Christianity in Cornwall

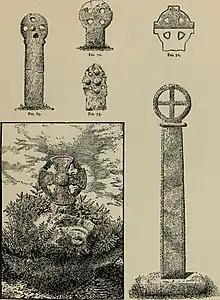
Some Celtic crosses in Cornwall

Other significant trends during the 20th century were the spread of Anglo-Catholicism in Church of England parishes and the movement towards unification of the Anglican and Methodist Churches in the 1960s. As the bishops were sometimes high church (e.g. W. H. Frere) and sometimes Low (e.g. Joseph Hunkin) administration of the diocese could vary from each episcopate to the next. The usage of Cornish as a liturgical language has become much more common.